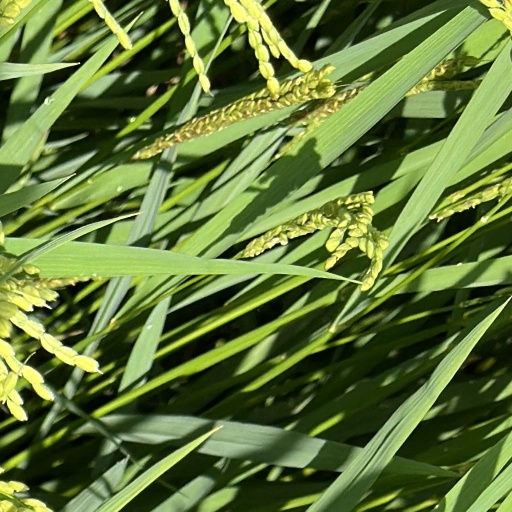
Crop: rice